Thomas Thieme

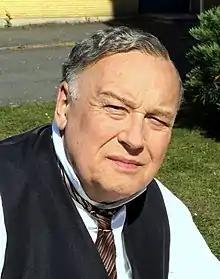
Thieme in 2014

Thomas Thieme (born 29 October 1948) is a German actor. He is considered to be a prolific stage actor and also appeared in more than 100 film and television productions since 1973.